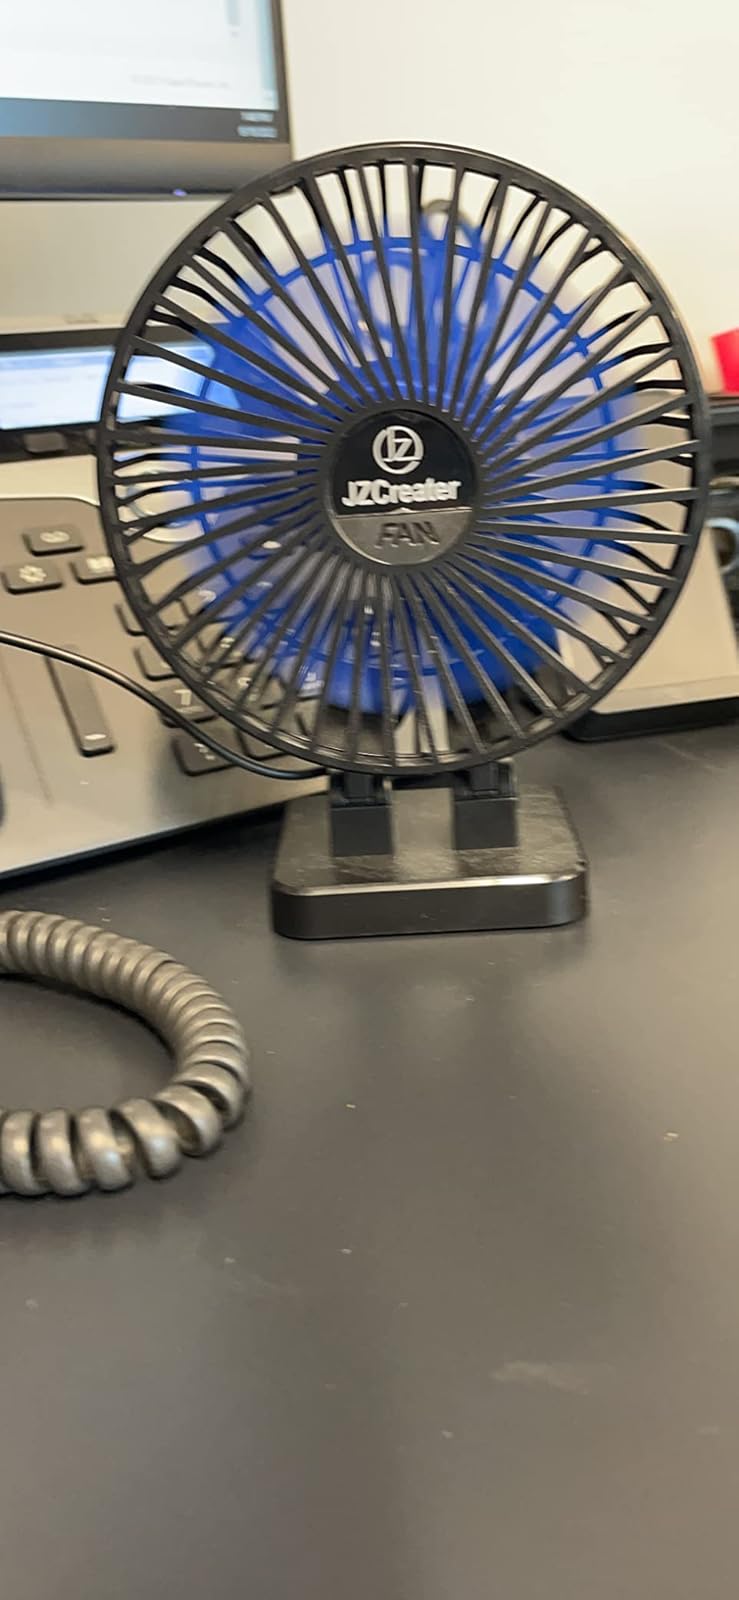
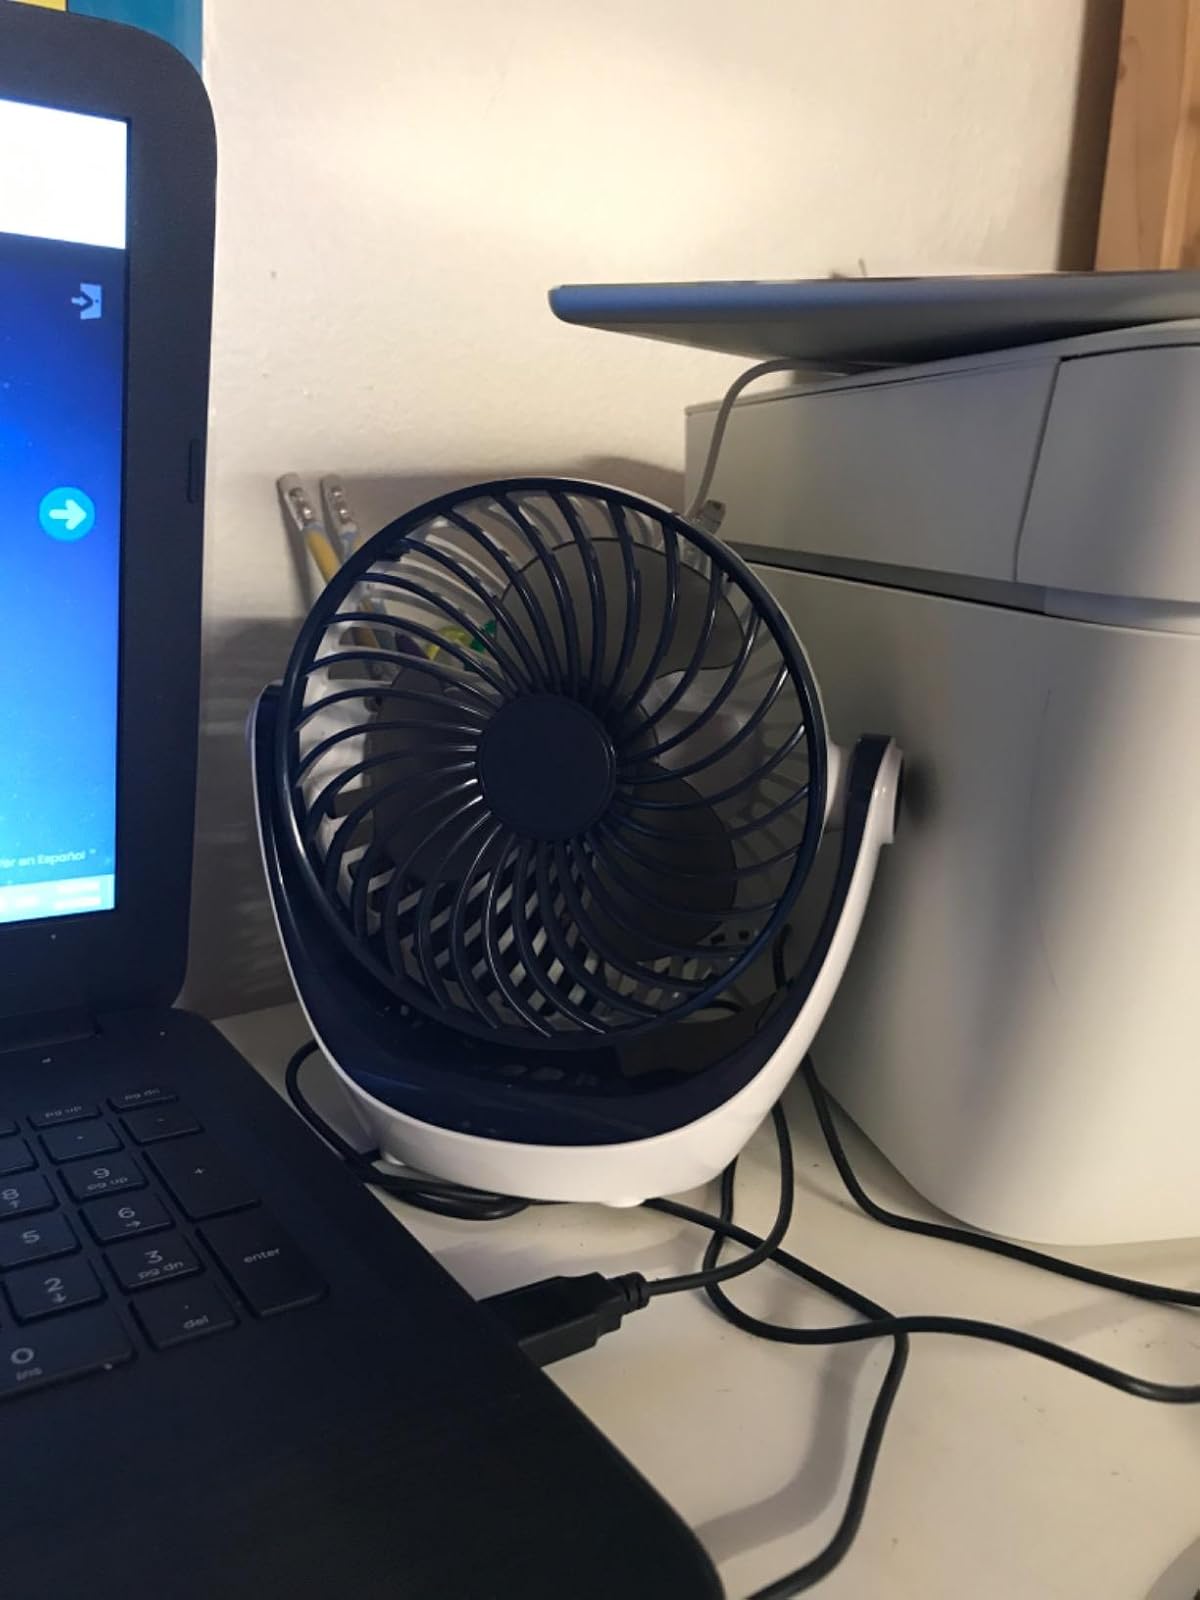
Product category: fan
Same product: no